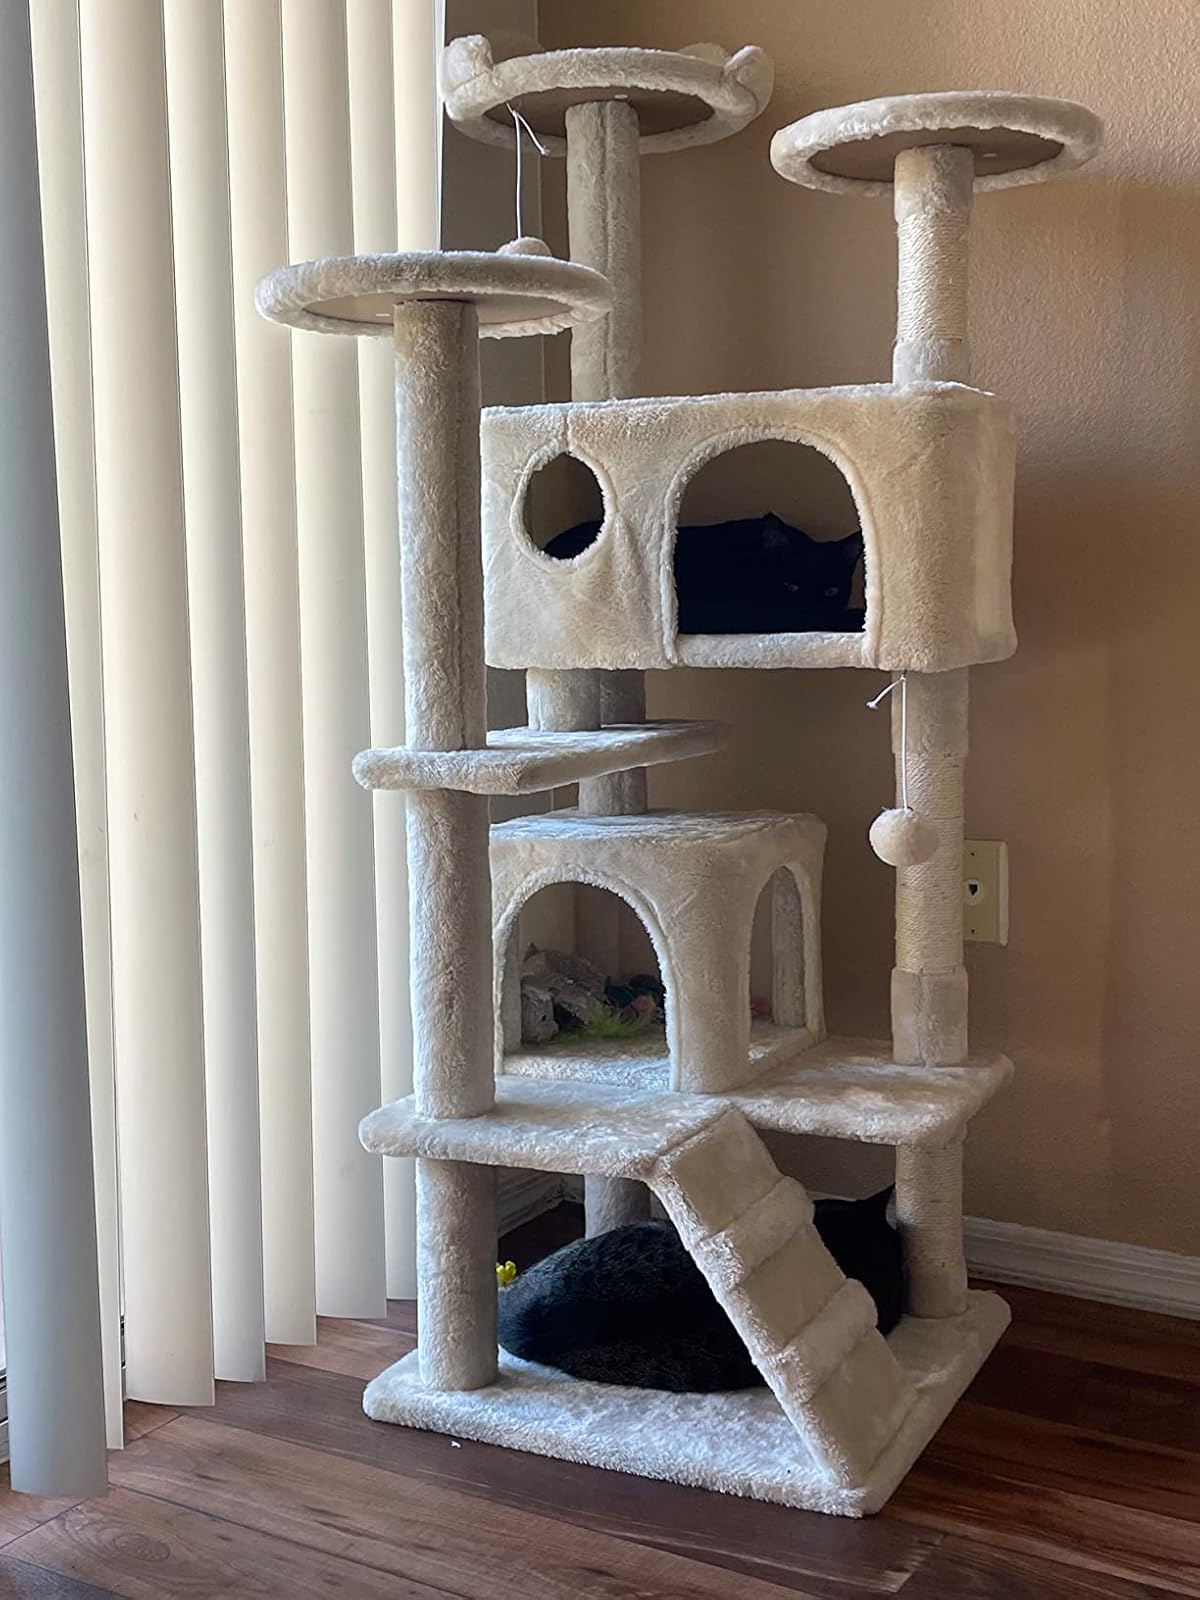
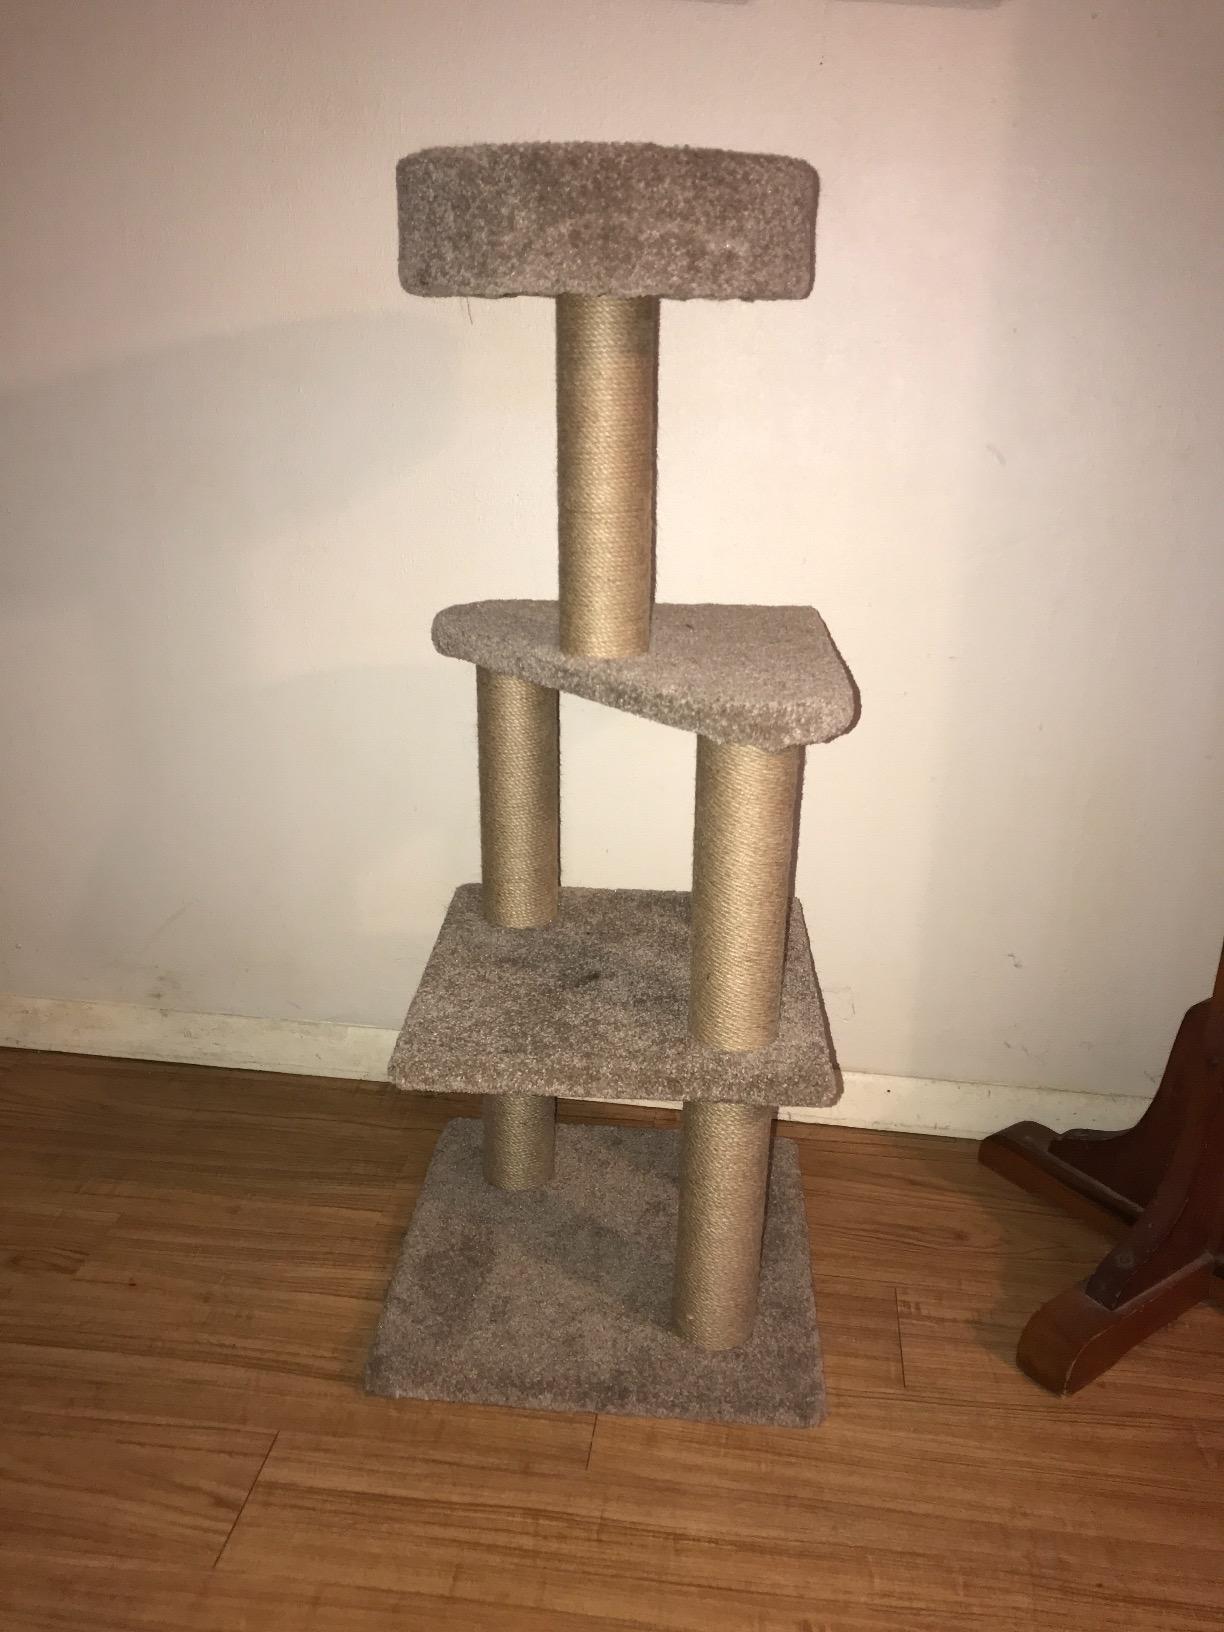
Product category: items_cat tree
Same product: no